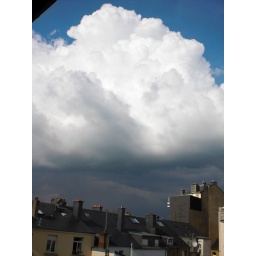
White cloud in the blue sky on the luxembourger roofs